Sky position (RA, Dec in degrees): 129.784, 4.137
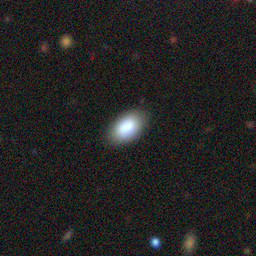
Galaxy morphology: In-between Round Smooth Galaxies